Mashinky

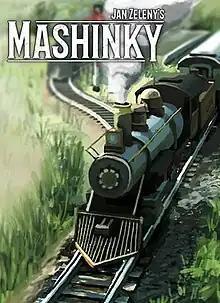

Mashinky is a transport strategy video game developed by Jan Zelený. The goal is to create a railroad empire on procedurally generated maps, combining schematic construction mode and game rules inspired by board games. It has been available in early access since 6 October 2017.